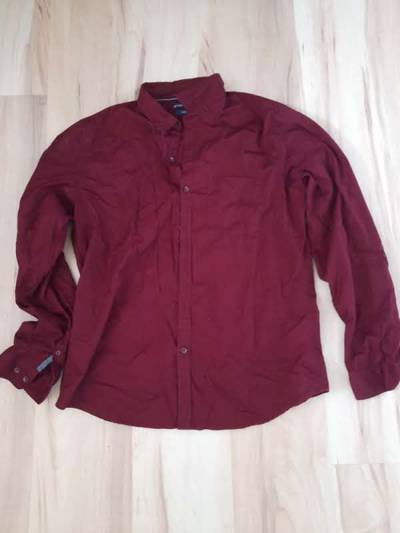
Waste category: clothes